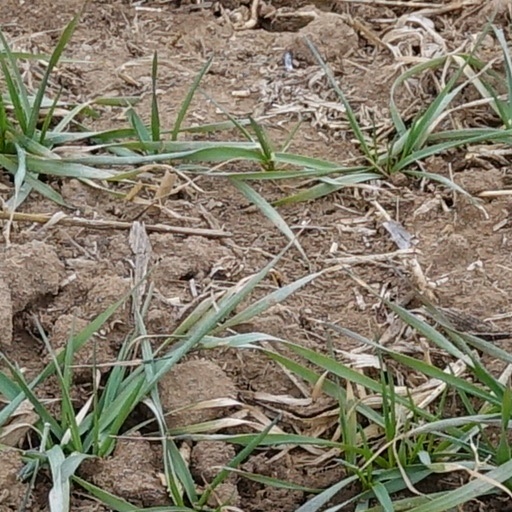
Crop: wheat